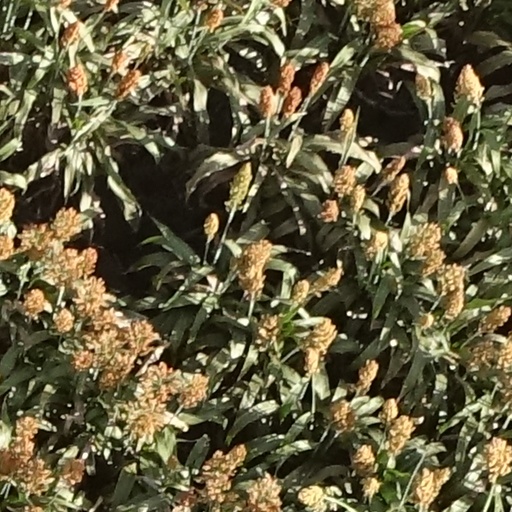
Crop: sorghum